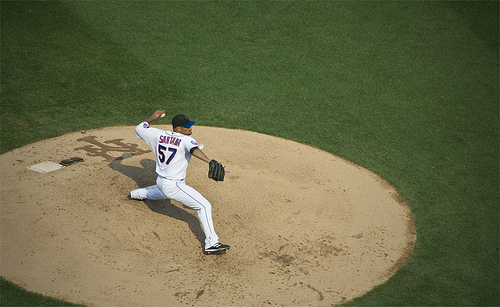
cầu thủ bóng chày đang đeo găng tay thi đấu trên sân